Australian Bicentenary

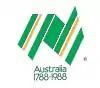
The Australian Bicentennial Authority official logo

The bicentennial year marked Captain Arthur Phillip's arrival with the 11 ships of the First Fleet in Sydney Harbour in 1788, and the founding of the city of Sydney and the colony of New South Wales. 1988 is considered the official bicentenary year of the founding of Australia.